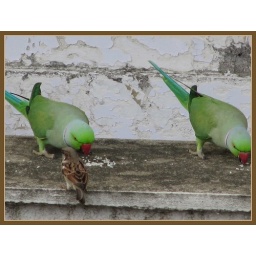
Eating rice grains kept out for them on the wall of an old building in Mumbai